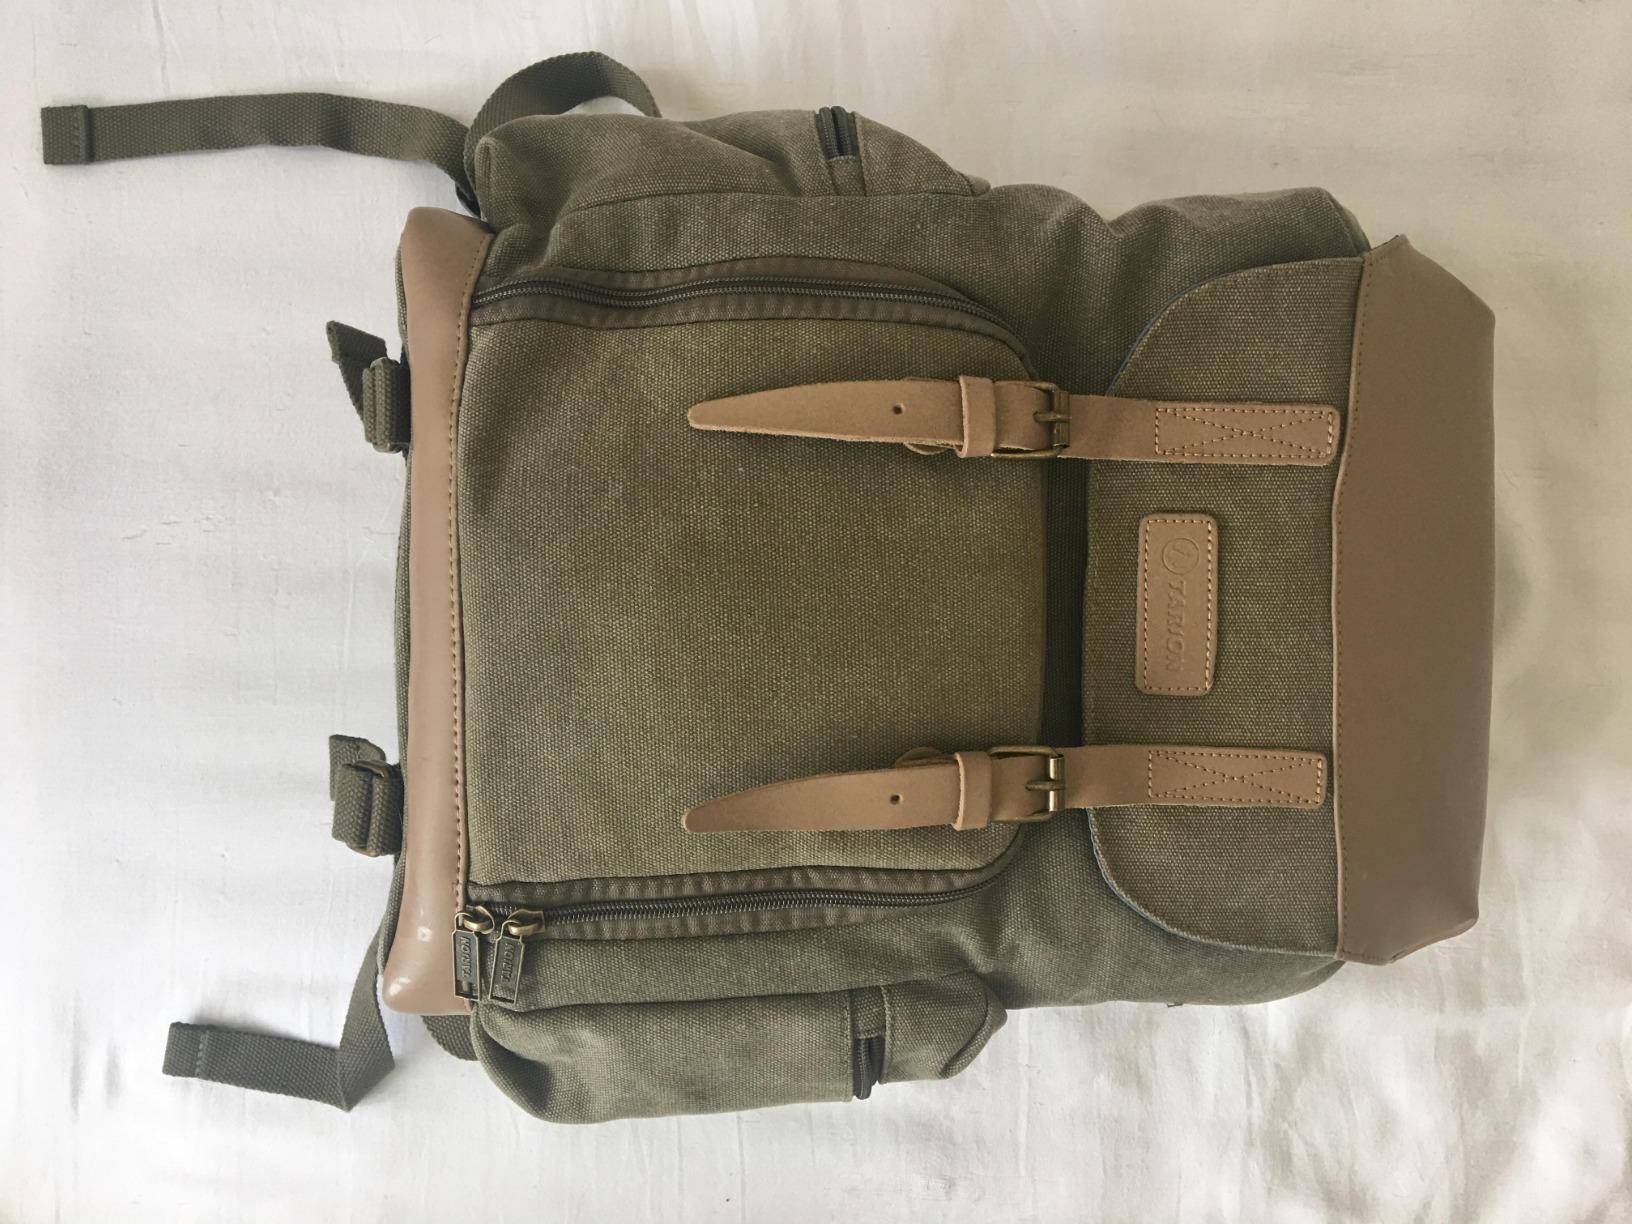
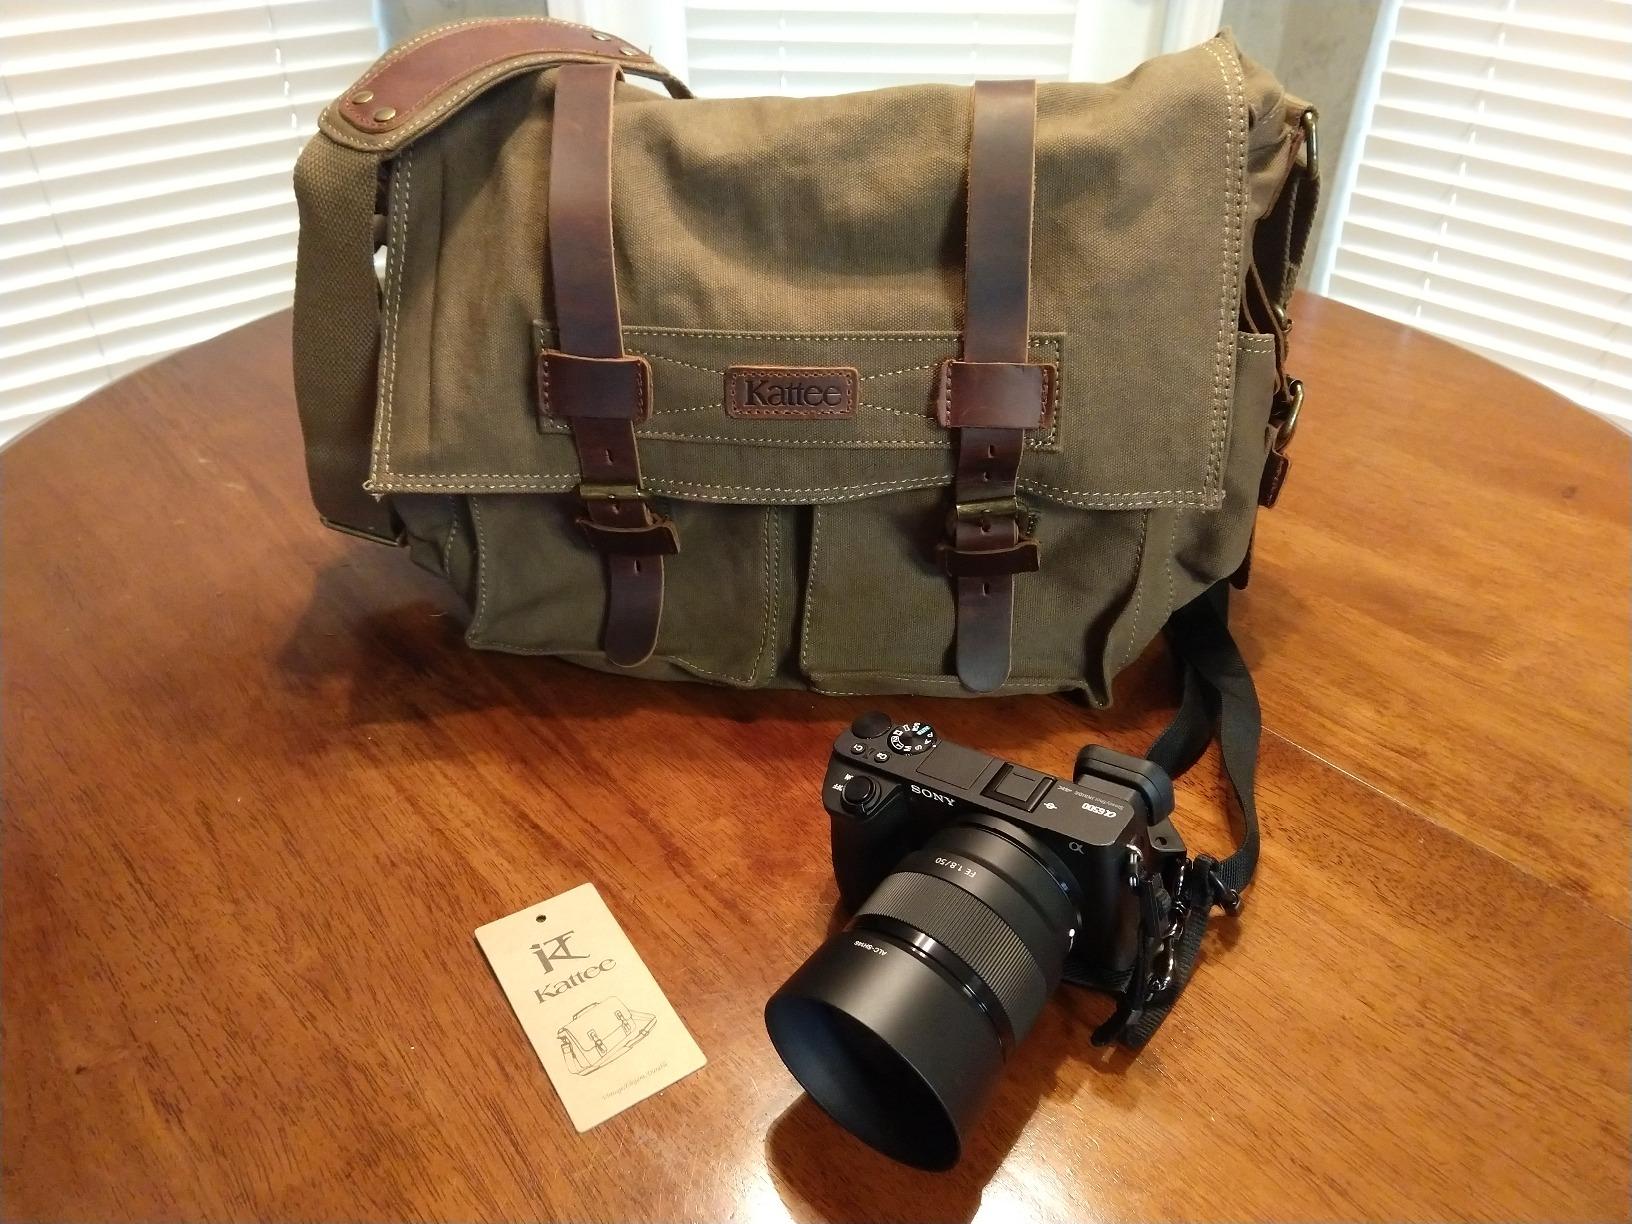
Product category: bag
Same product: no